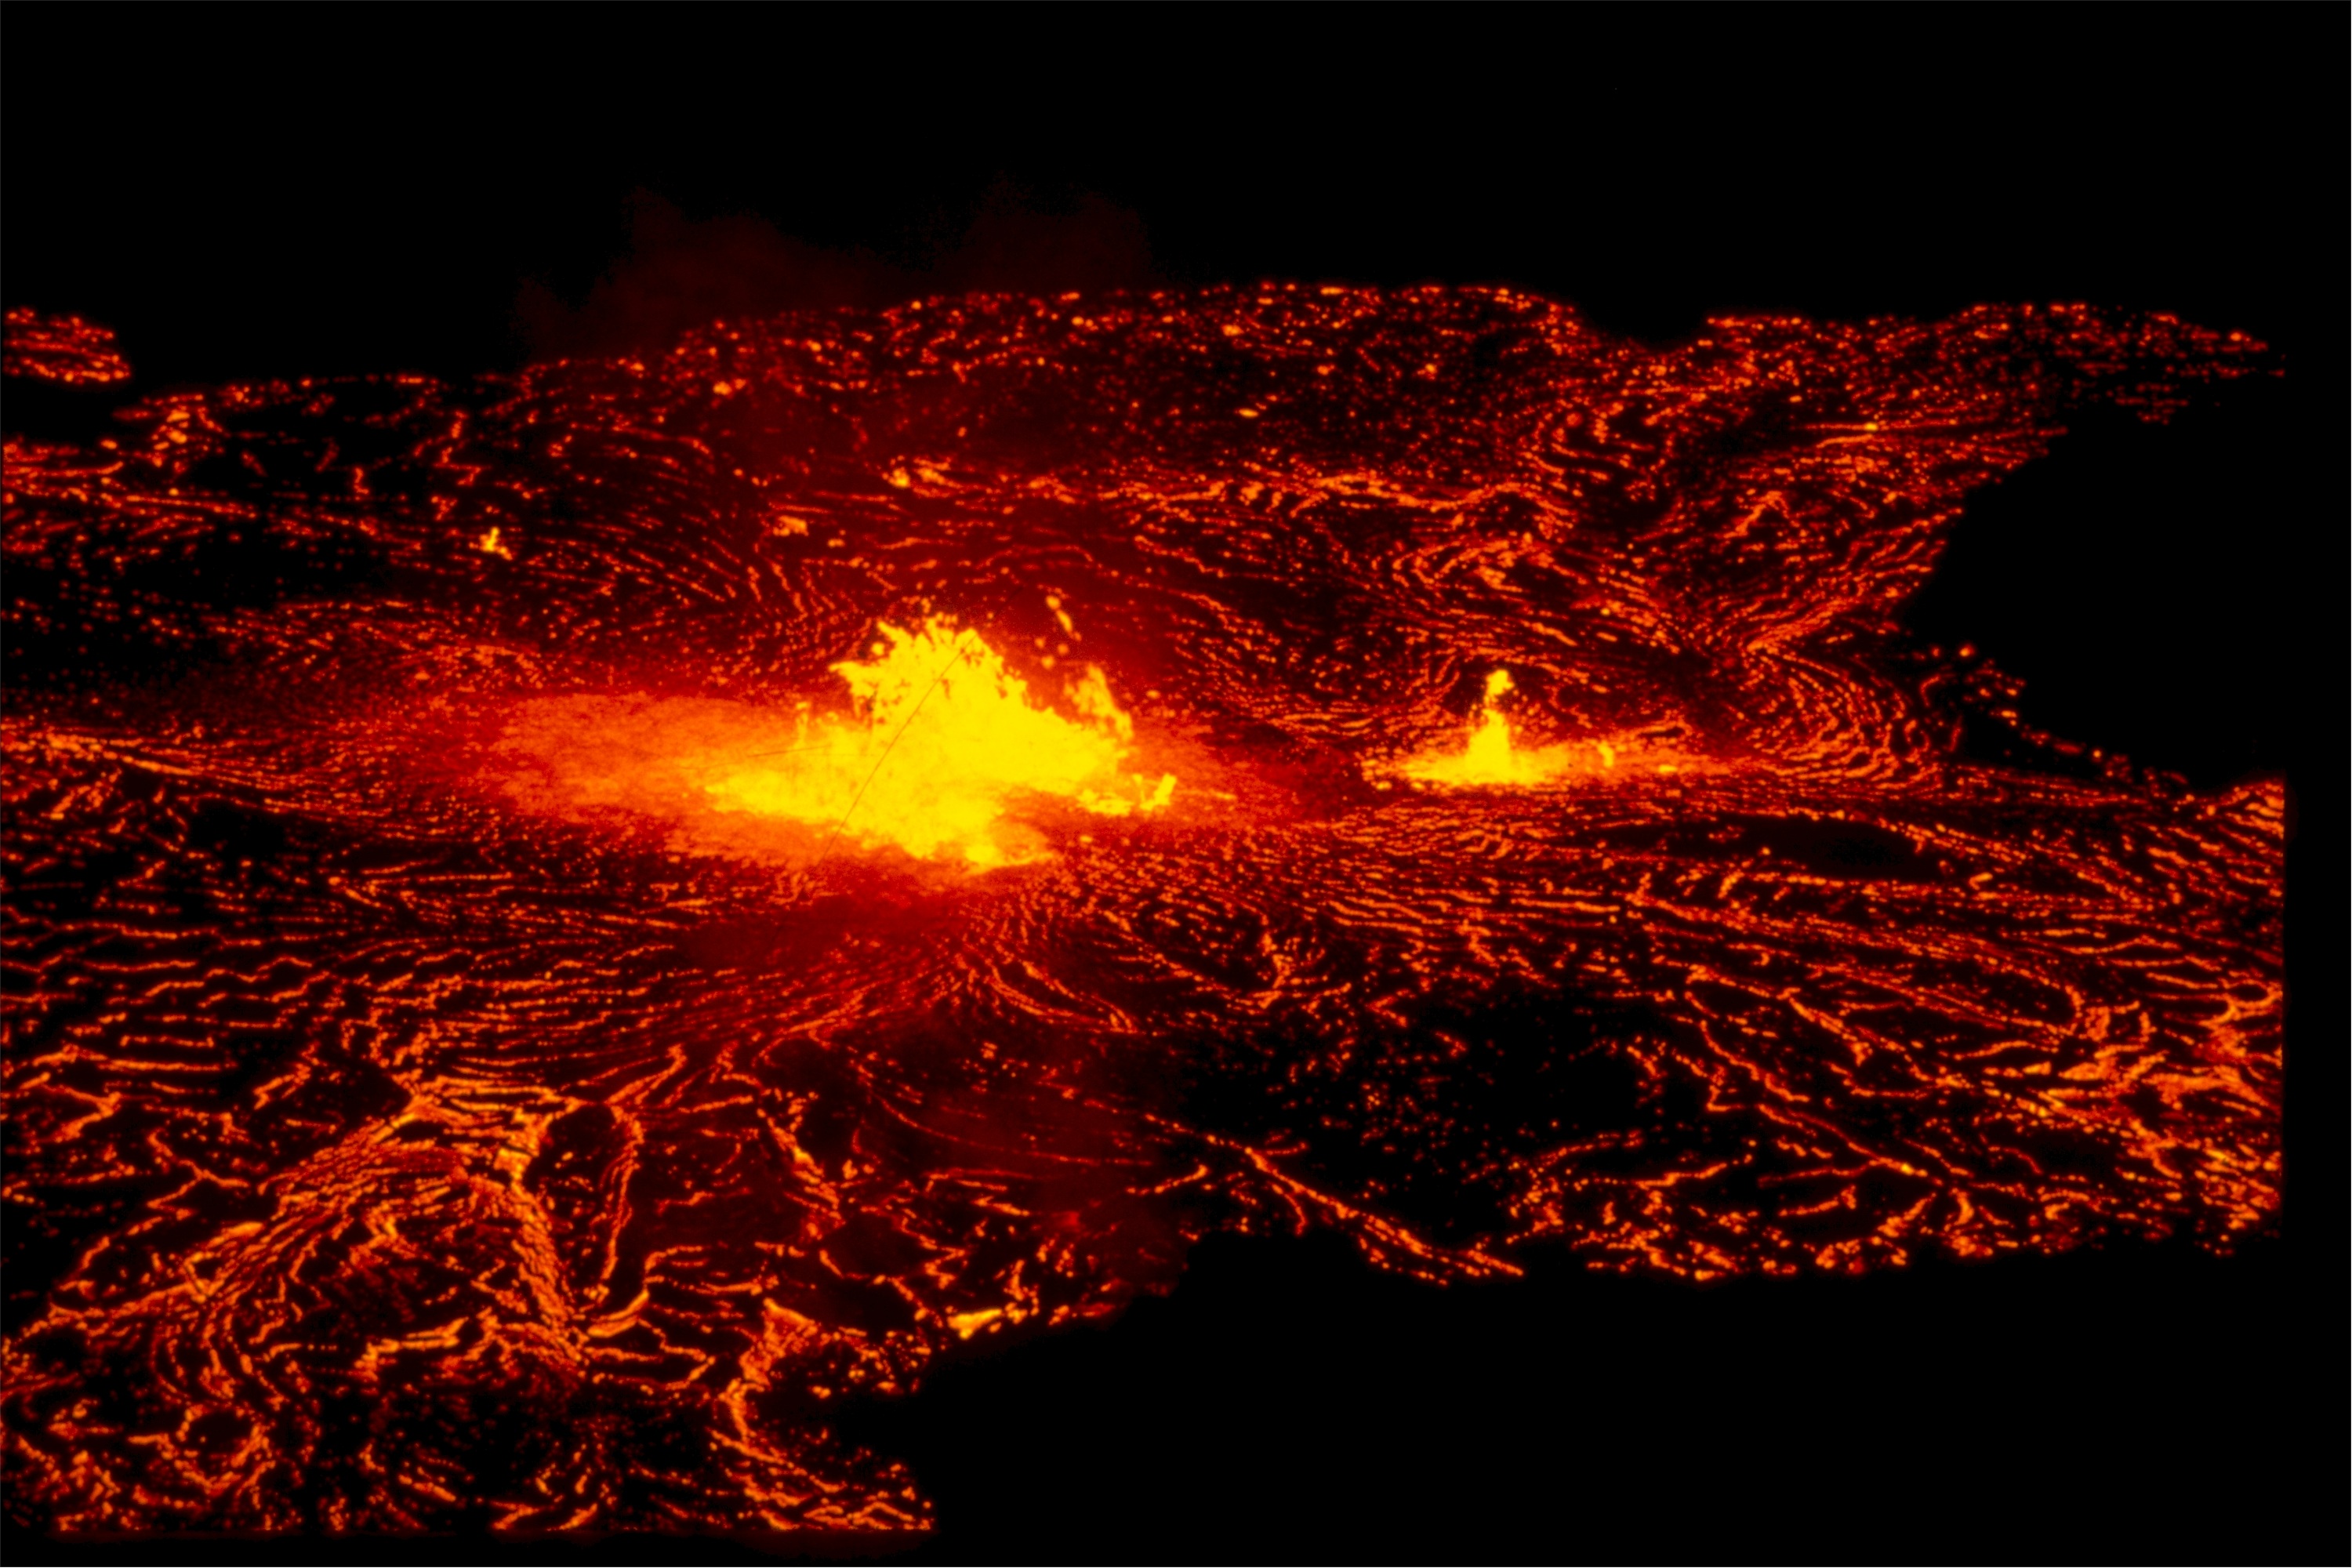
landscape, night, panorama, park, flame, fire, hawaii, tourism, national park, bonfire, font, geology, hot, lava, active, volcanic, lava flow, island of hawaii, geological phenomenon, hawaii volcanoes